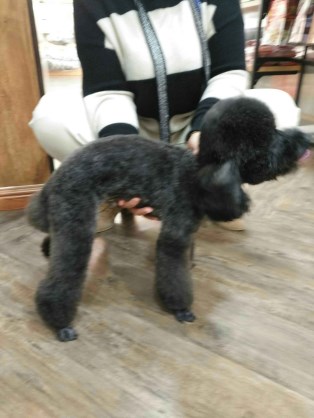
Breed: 7449-n000128-teddy